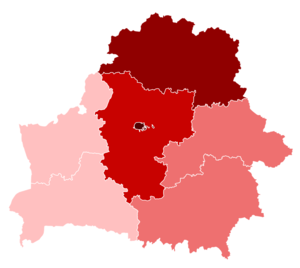
La pandémie de Covid-19 est une crise sanitaire majeure provoquée par une maladie infectieuse émergente apparue fin 2019 en Chine continentale, la maladie à coronavirus 2019, dont l'agent pathogène est le SARS-CoV-2. Ce virus est à l'origine d'une pandémie, déclarée le 11 mars 2020 par l'Organisation mondiale de la santé. En Biélorussie, le premier cas est enregistré à Minsk le 28 février 2020.